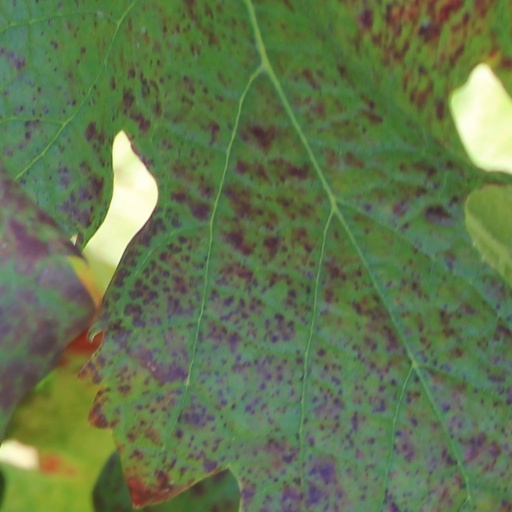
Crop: grape